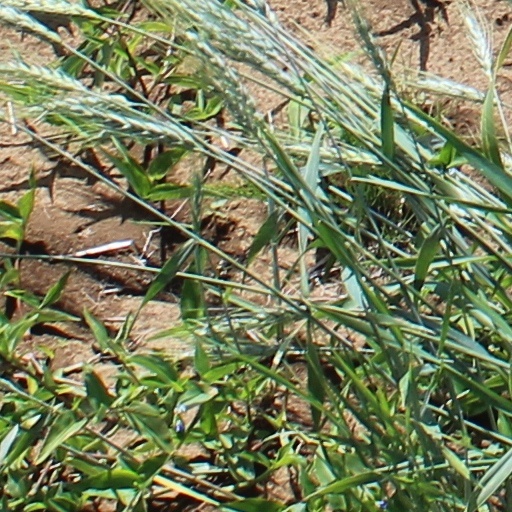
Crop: wheat